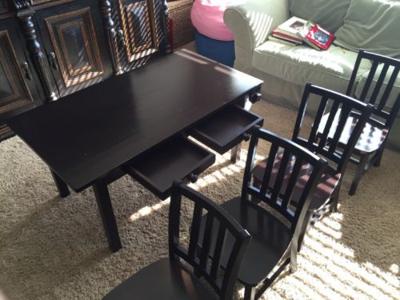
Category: table